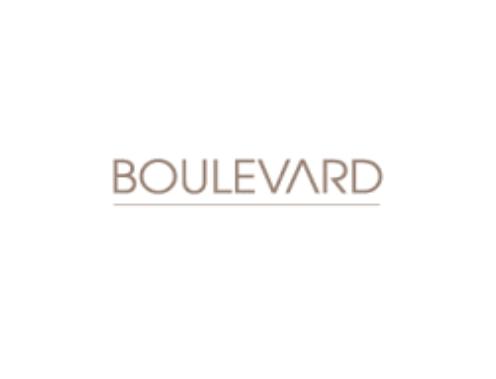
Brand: Boulevard
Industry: Necessities